Answer in natural language. Considering the relative positions, is black tv (marked A) to the left or right of lowprofile bed with blue bedding (marked C)? Choose between the following options: right or left
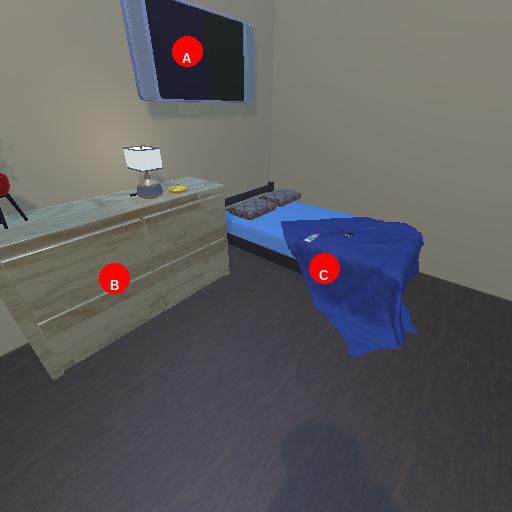
<answer>left</answer>